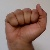
The image shows a hand gesture representing the letter 'A' in Indian Sign Language.